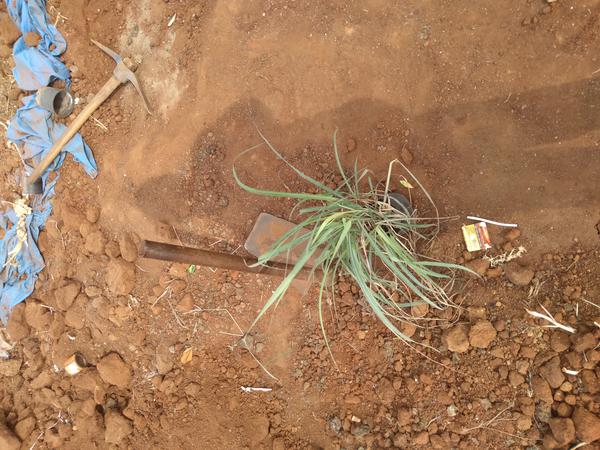
Plant: Lemon_grass